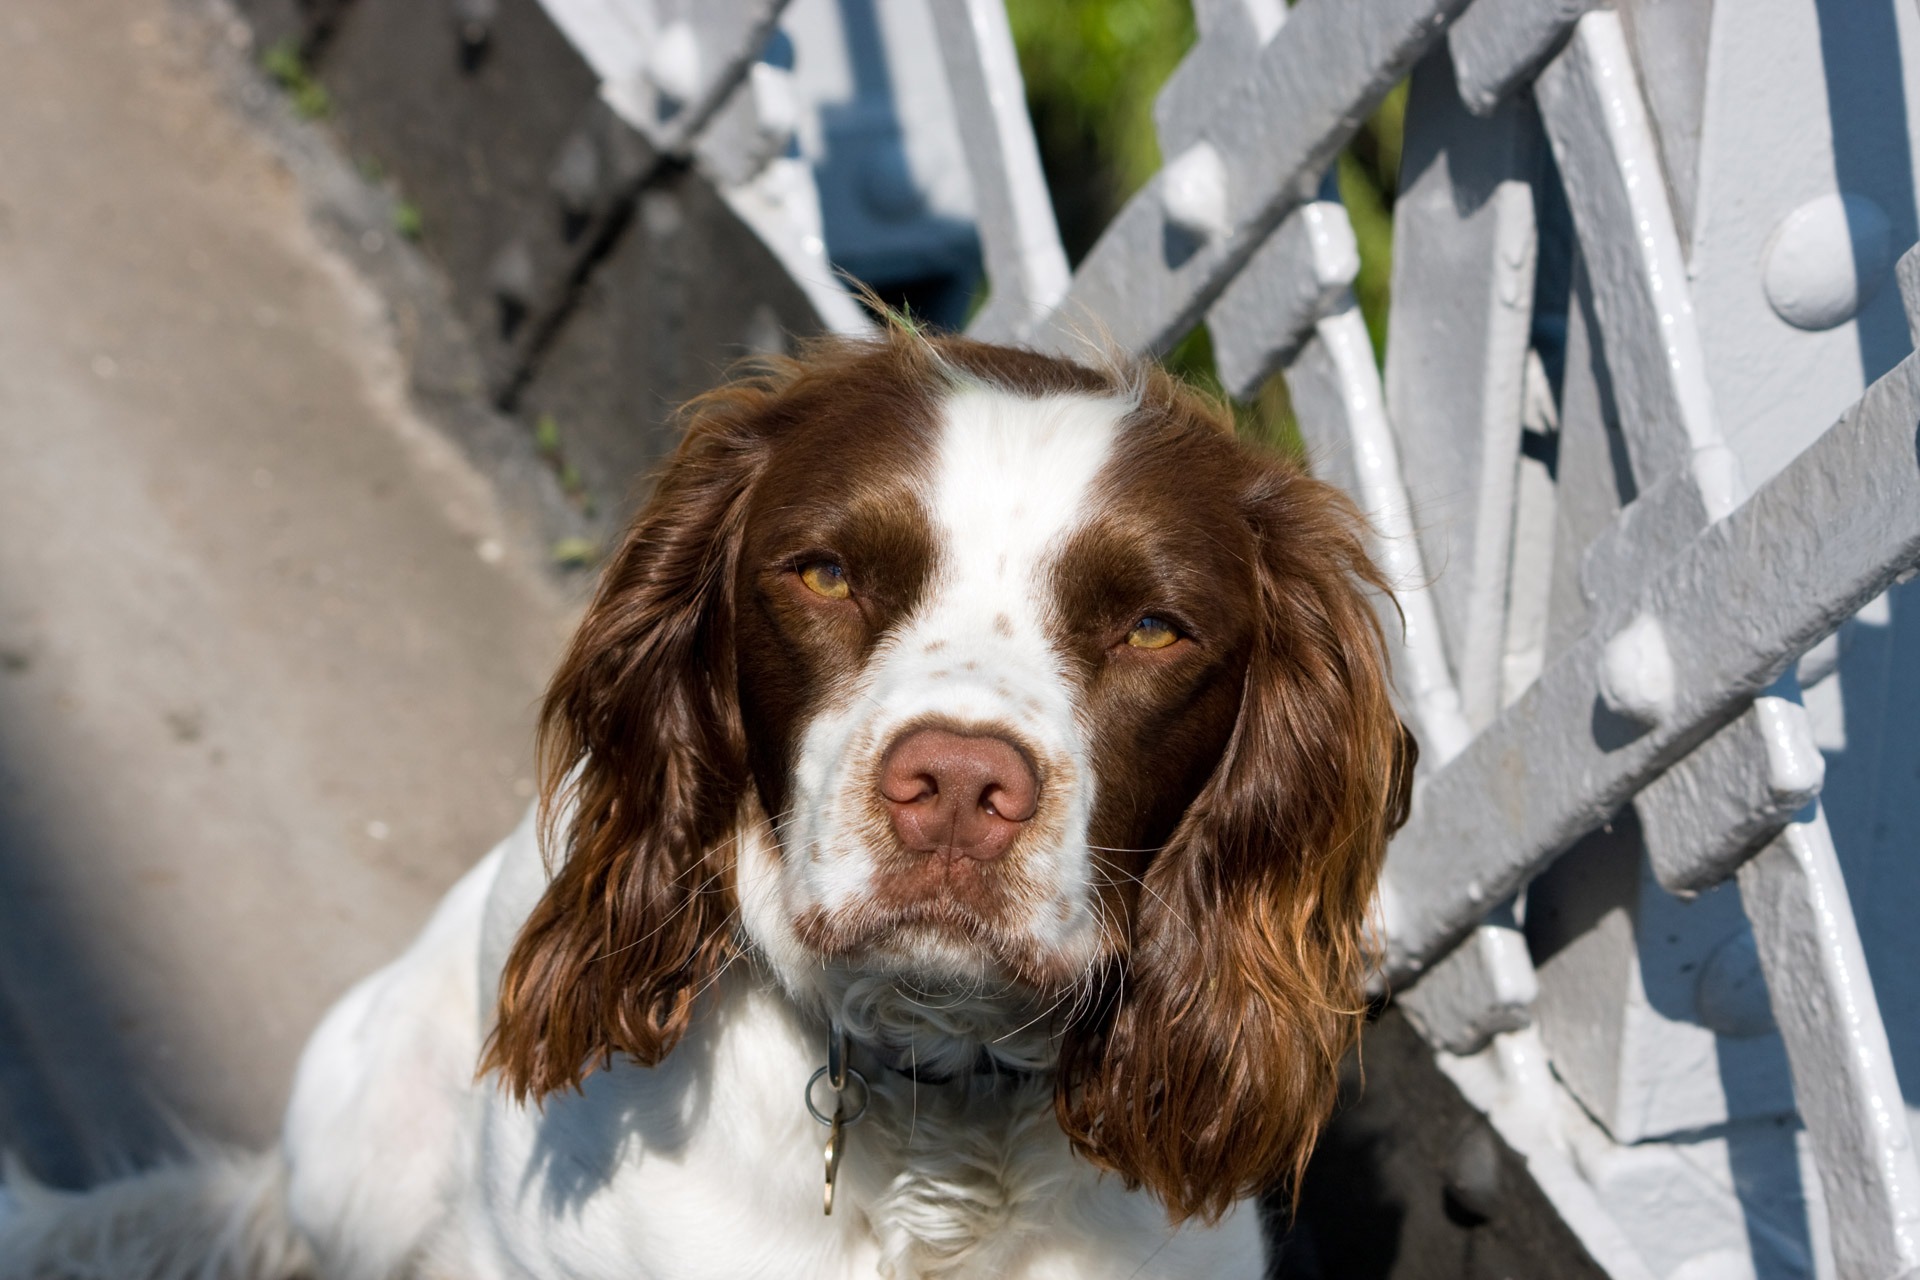
dog, animal, canine, pet, portrait, mammal, spaniel, close up, head, vertebrate, beautiful, pretty, dog breed, brittany, springer, springer spaniel, dog like mammal, english cocker spaniel, english springer spaniel, drentse patrijshond, french spaniel, boykin spaniel, russian spaniel, field spaniel, welsh springer spaniel